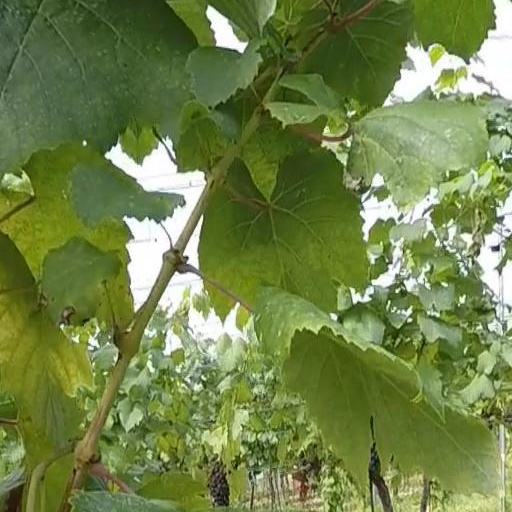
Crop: grape